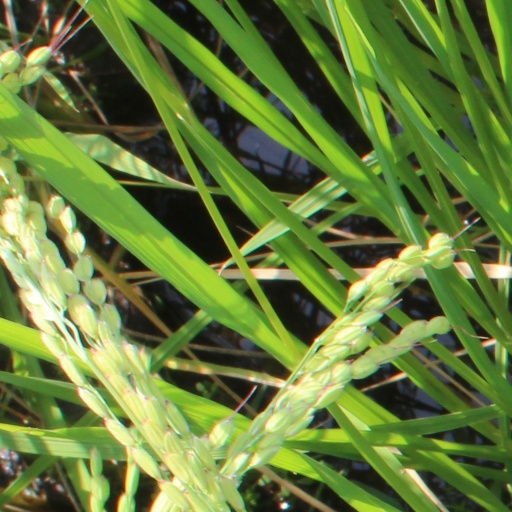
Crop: rice